Itonuki Station

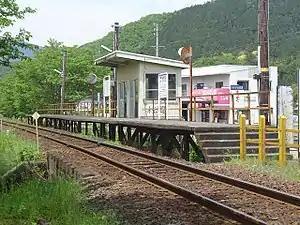
Kochibora Station in May 2005

is a railway station in the city of Motosu, Gifu Prefecture, Japan, operated by the private railway operator Tarumi Railway.